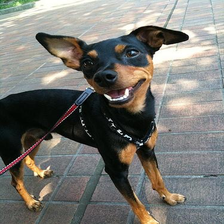
Species: dog
Breed: miniature pinscher